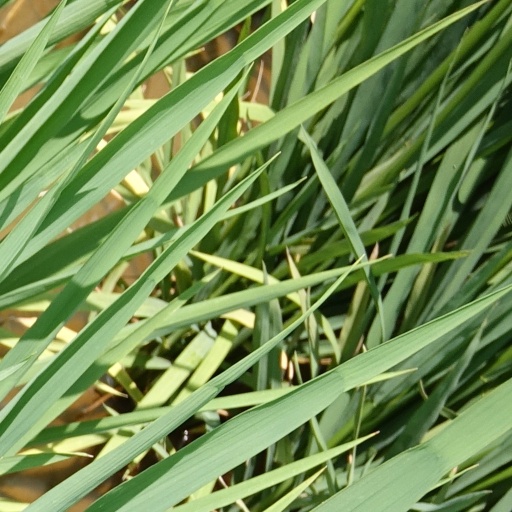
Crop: rice